Dewsbury bus station

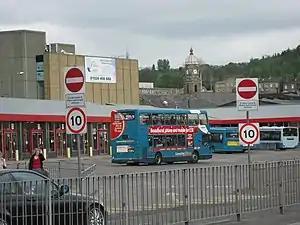

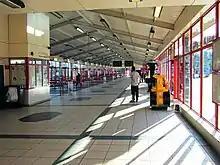
Inside Dewsbury bus station in August 2007

Dewsbury bus station serves the town of Dewsbury, West Yorkshire, England. The bus station is managed and owned by Metro (West Yorkshire PTE).